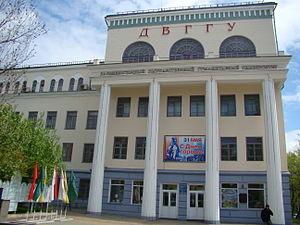
L'Université d'État des sciences humaines de l'Extrême-Orient est un établissement d'enseignement supérieur situé à Khabarovsk en Russie.